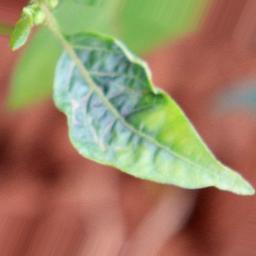
Label: nutritional